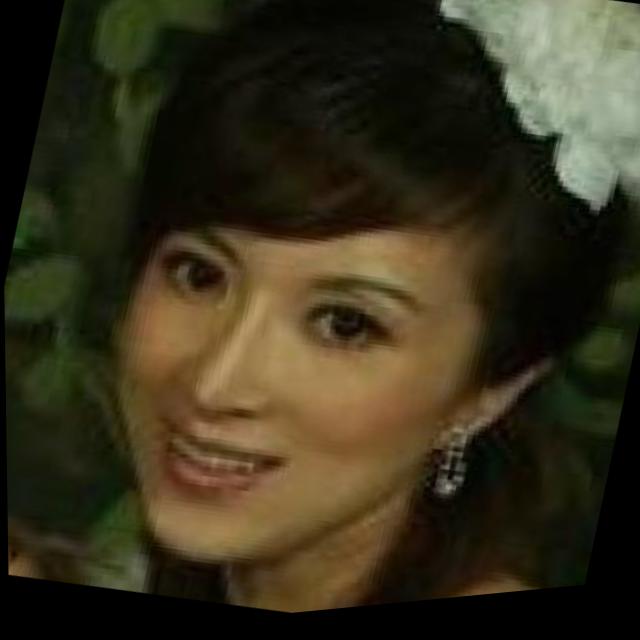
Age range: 21-44